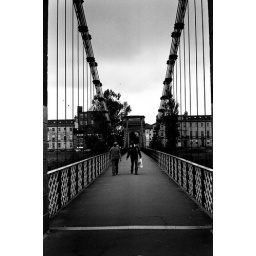
bridge over the river clyde